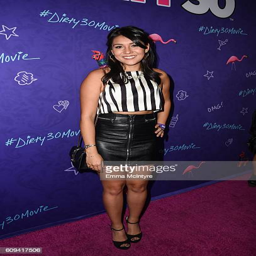
person arrives at the premiere